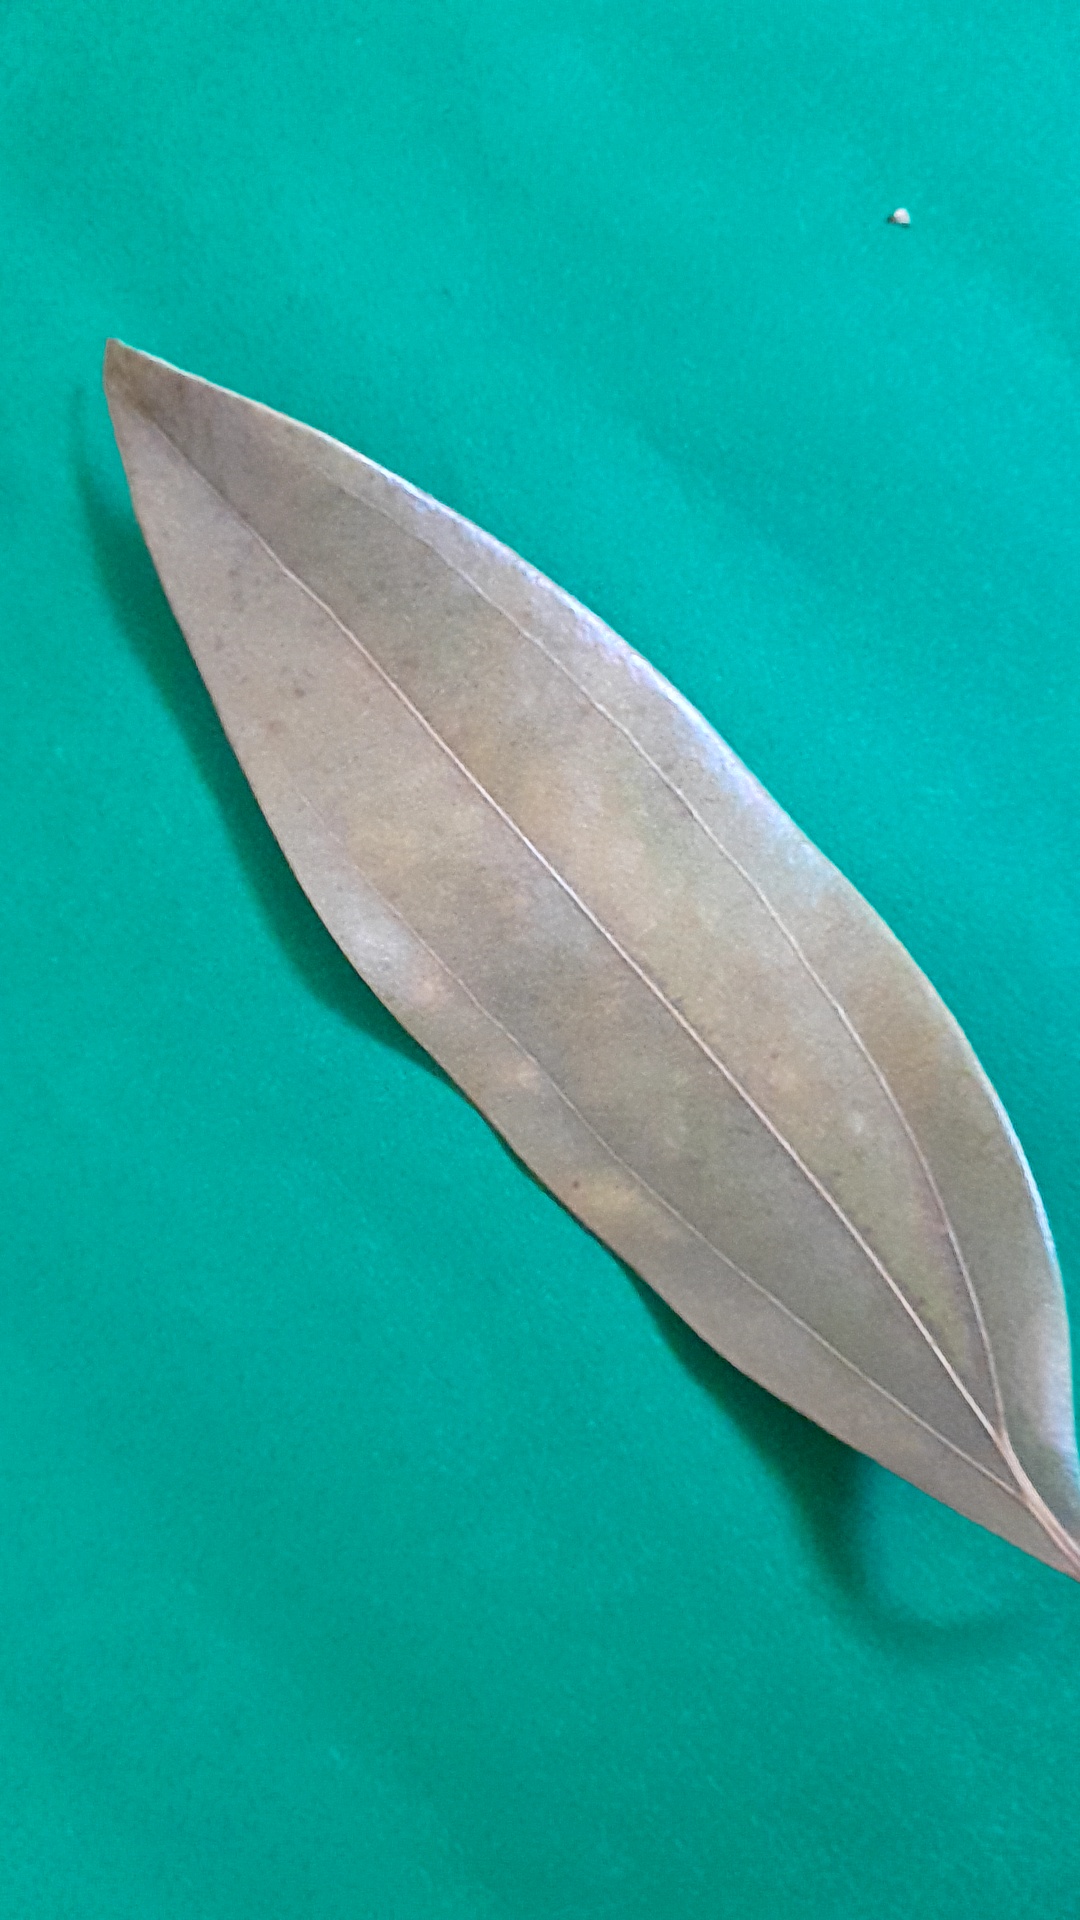
Label: Dry Leaf